Smochevo Cove

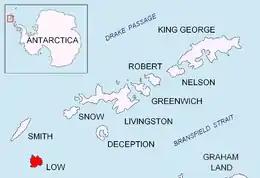
Location of Low Island in the South Shetland Islands.

Smochevo Cove (‘Zaliv Smochevo’ \'za-liv 'smo-che-vo\) is the 1.6 km wide cove on the southeast side of Osmar Strait indenting for 850 m the northwest coast of Low Island in the South Shetland Islands, Antarctica. Entered south of Cape Wallace, Zebil Island and Glumche Island, and north of Fernandez Point.